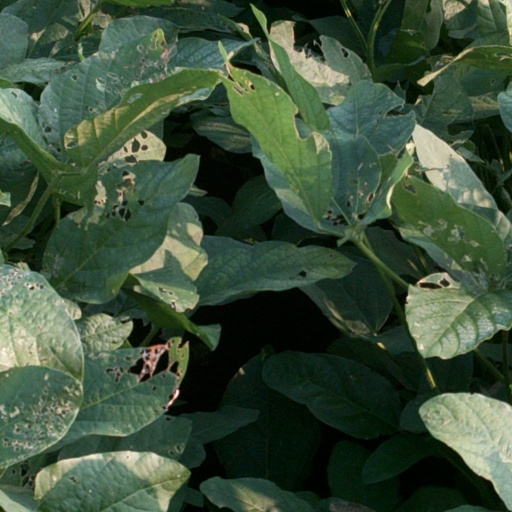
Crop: soybean